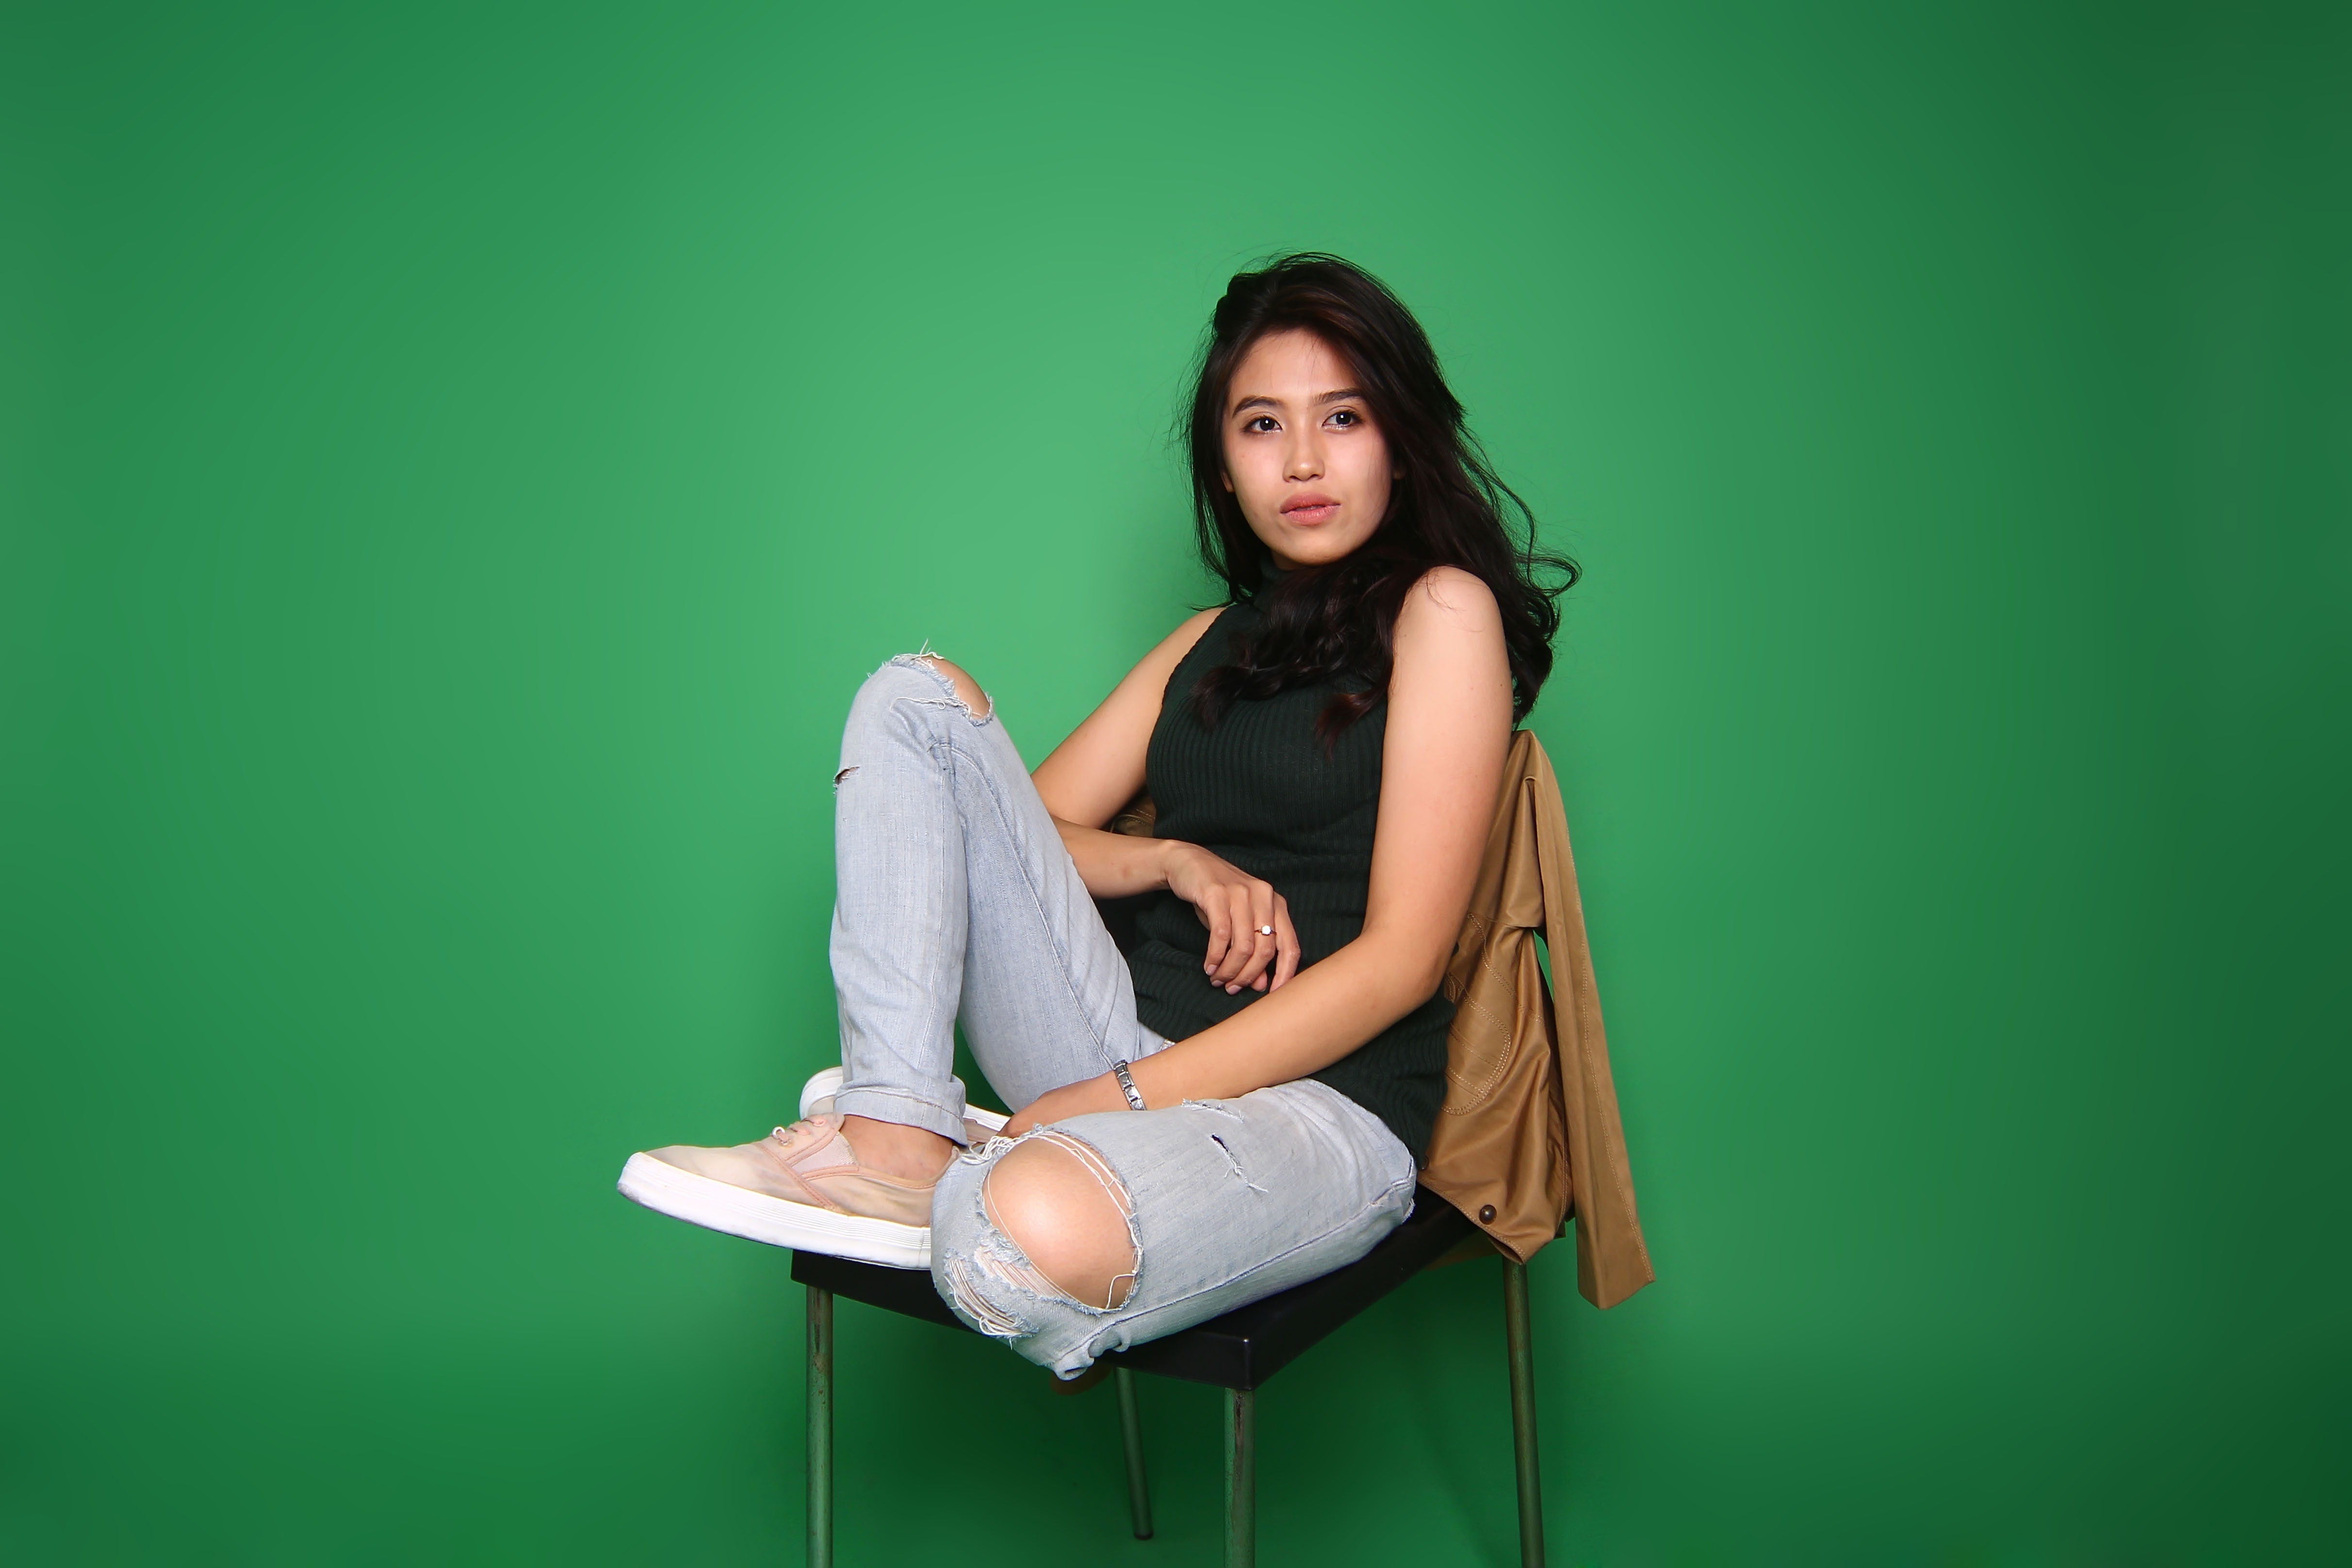
green, sitting, red, skin, yellow, leg, photography, photo shoot, human leg, knee, smile, flash photography, long hair, leisure, furniture, shoe